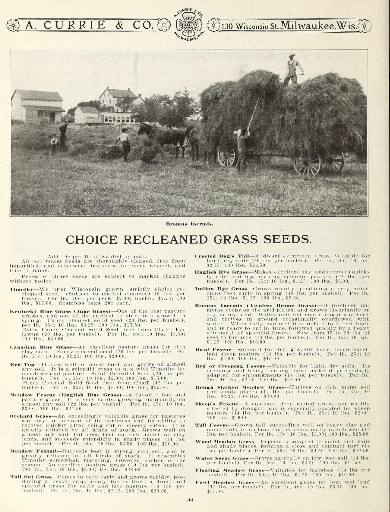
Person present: No